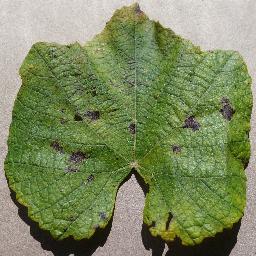
Label: Grape___Leaf_blight_(Isariopsis_Leaf_Spot)